Gothic boxwood miniature

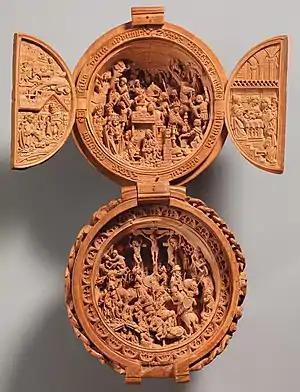
"Prayer bead with the Adoration of the Magi and the Crucifixion", South Netherlandish. 1500–1510. Height (open): . The Cloisters, New York.

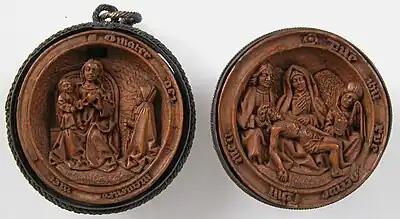
"Prayer bead with the Prayer of the Rosary and the Lamentation". Netherlandish, early 16th century. Height: . Metropolitan Museum of Art, New York.

Gothic boxwood miniatures are very small Christian-themed wood sculptures produced during the 15th and 16th centuries in the Low Countries, at the end of the Gothic period and during the emerging Northern Renaissance. They consist of highly intricate layers of reliefs, often rendered to nearly microscopic level, and are made from boxwood, which has a fine grain and high density suitable for detailed micro-carving. There are around 150 surviving examples; most are spherical rosary beads (known as prayer nuts), statuettes, skulls, or coffins; some 20 are in the form of polyptychs, including triptych and diptych altarpieces, tabernacles and monstrances. The polyptychs are typically in height. Most of the beads are in diameter and designed so they could be held in the palm of a hand, hung from necklaces or belts, or worn as fashionable accessories.